Famous Last Words (novel)

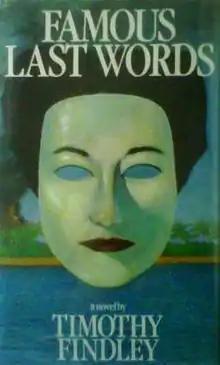
First edition (publ. Clarke Irwin)

Famous Last Words is a 1981 novel by Canadian author Timothy Findley, in which Hugh Selwyn Mauberley (originally from the Ezra Pound poem of the same name) is the main character.